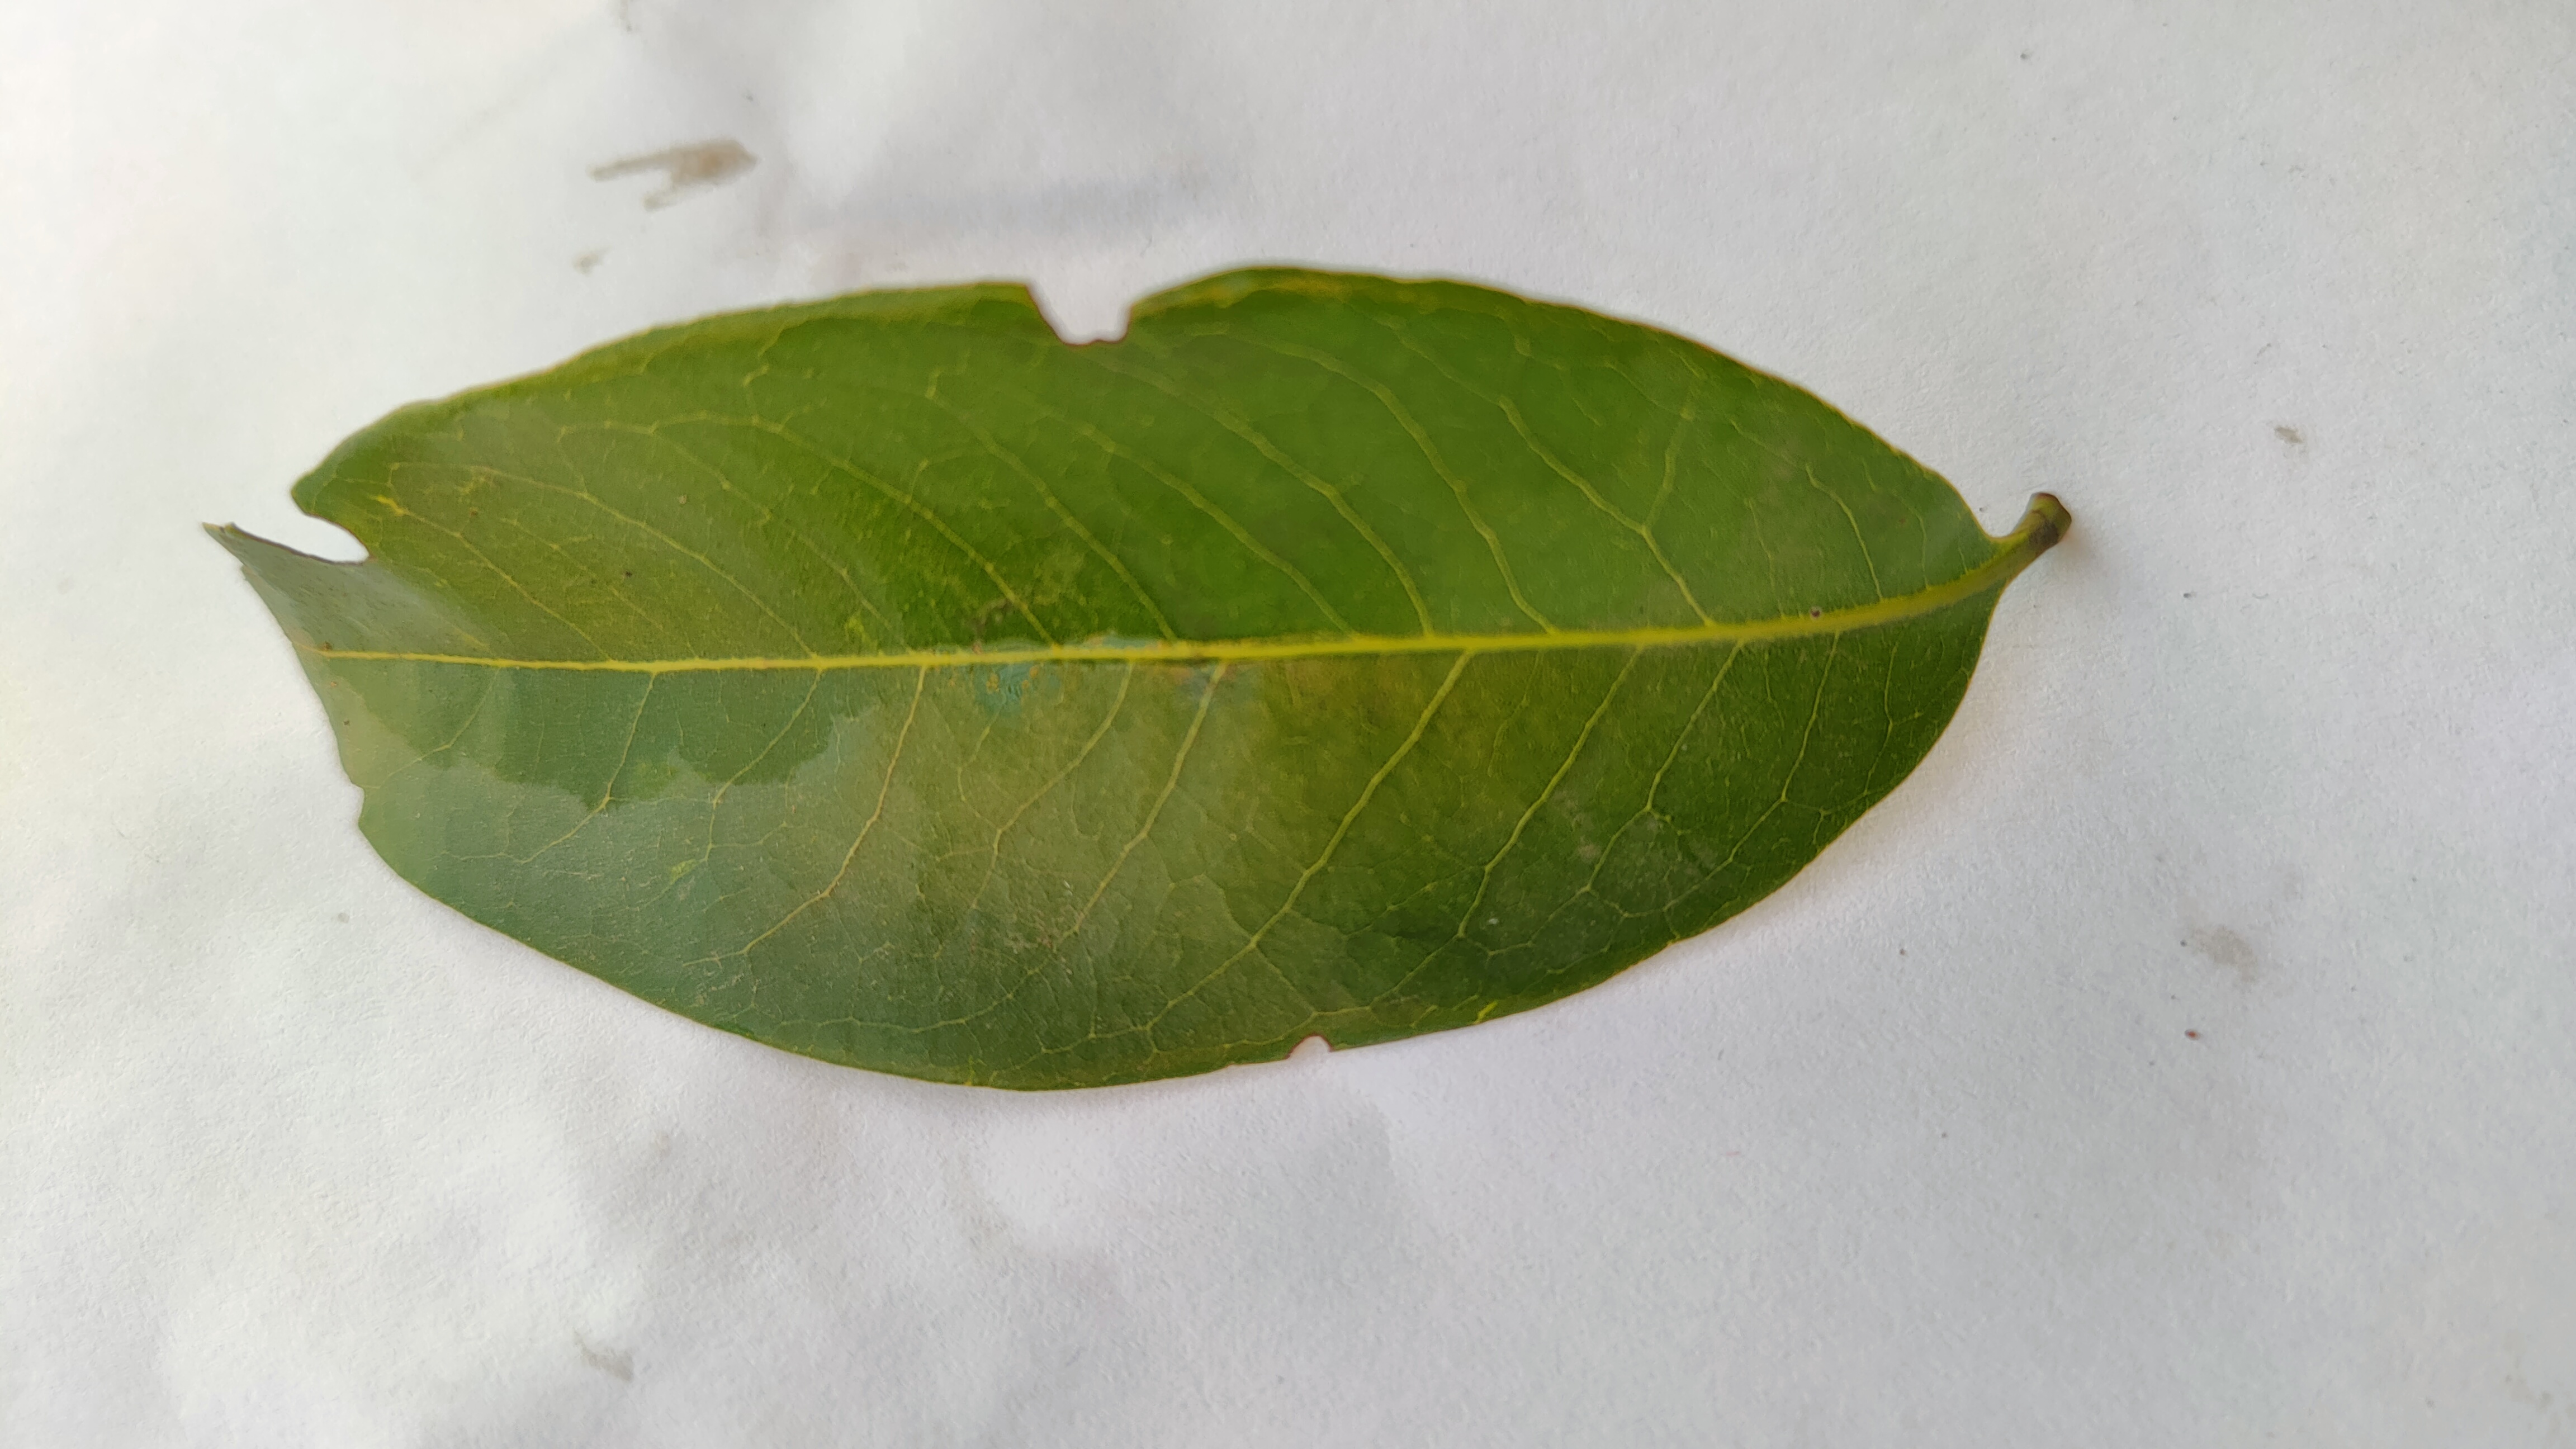
Leaf variety: Lychee